Equus (genus)

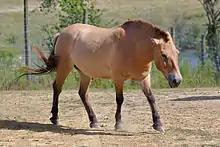
Captive Przewalski's horse

Among harem-holding species, the adult females mate only with their harem stallion, while in other species, mating is more promiscuous and the males have larger testes for sperm competition. Estrus in female equines lasts 5–10 days; physical signs include frequent urination, flowing muscus, and swollen, everted labia. In addition, estrous females will stand with their hind legs spread and raise their tails when in the presence of a male. Males assess the female's reproductive state with the flehmen response and the female will solicit mating by backing in. Length of gestation varies by species; it is roughly 11–13 months, and most mares come into estrus again within a few days after foaling, depending on conditions. Usually, only a single foal is born, which is capable of running within an hour. Within a few weeks, foals attempt to graze, but may continue to nurse for 8–13 months. Species in arid habitats, like Grévy's zebra, have longer nursing intervals and do not drink water until they are three months old.